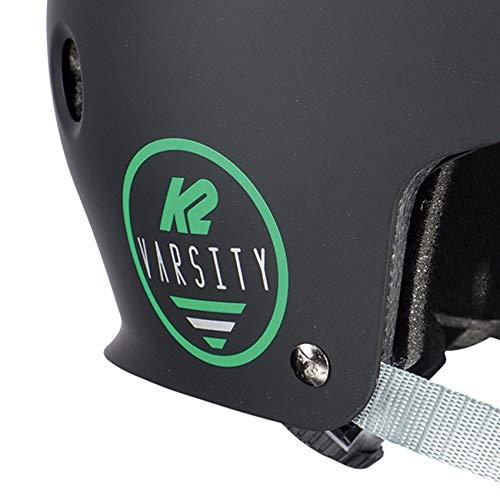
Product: K2 Varsity Helmet
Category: Sports & Outdoors | Outdoor Recreation | Skates, Skateboards & Scooters | Skateboarding | Protective Gear
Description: Durable ABS Shell.
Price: $29.99 - $35.95
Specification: Shipping Information: View shipping rates and policies|ASIN: B082BW81MK|    #2311    in Inline & Roller Skating Equipment